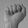
ASL letter: A